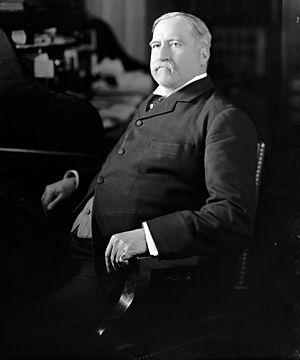
Depuis l'indépendance des États-Unis, l'État du New Jersey élit deux sénateurs, membres du Sénat fédéral.